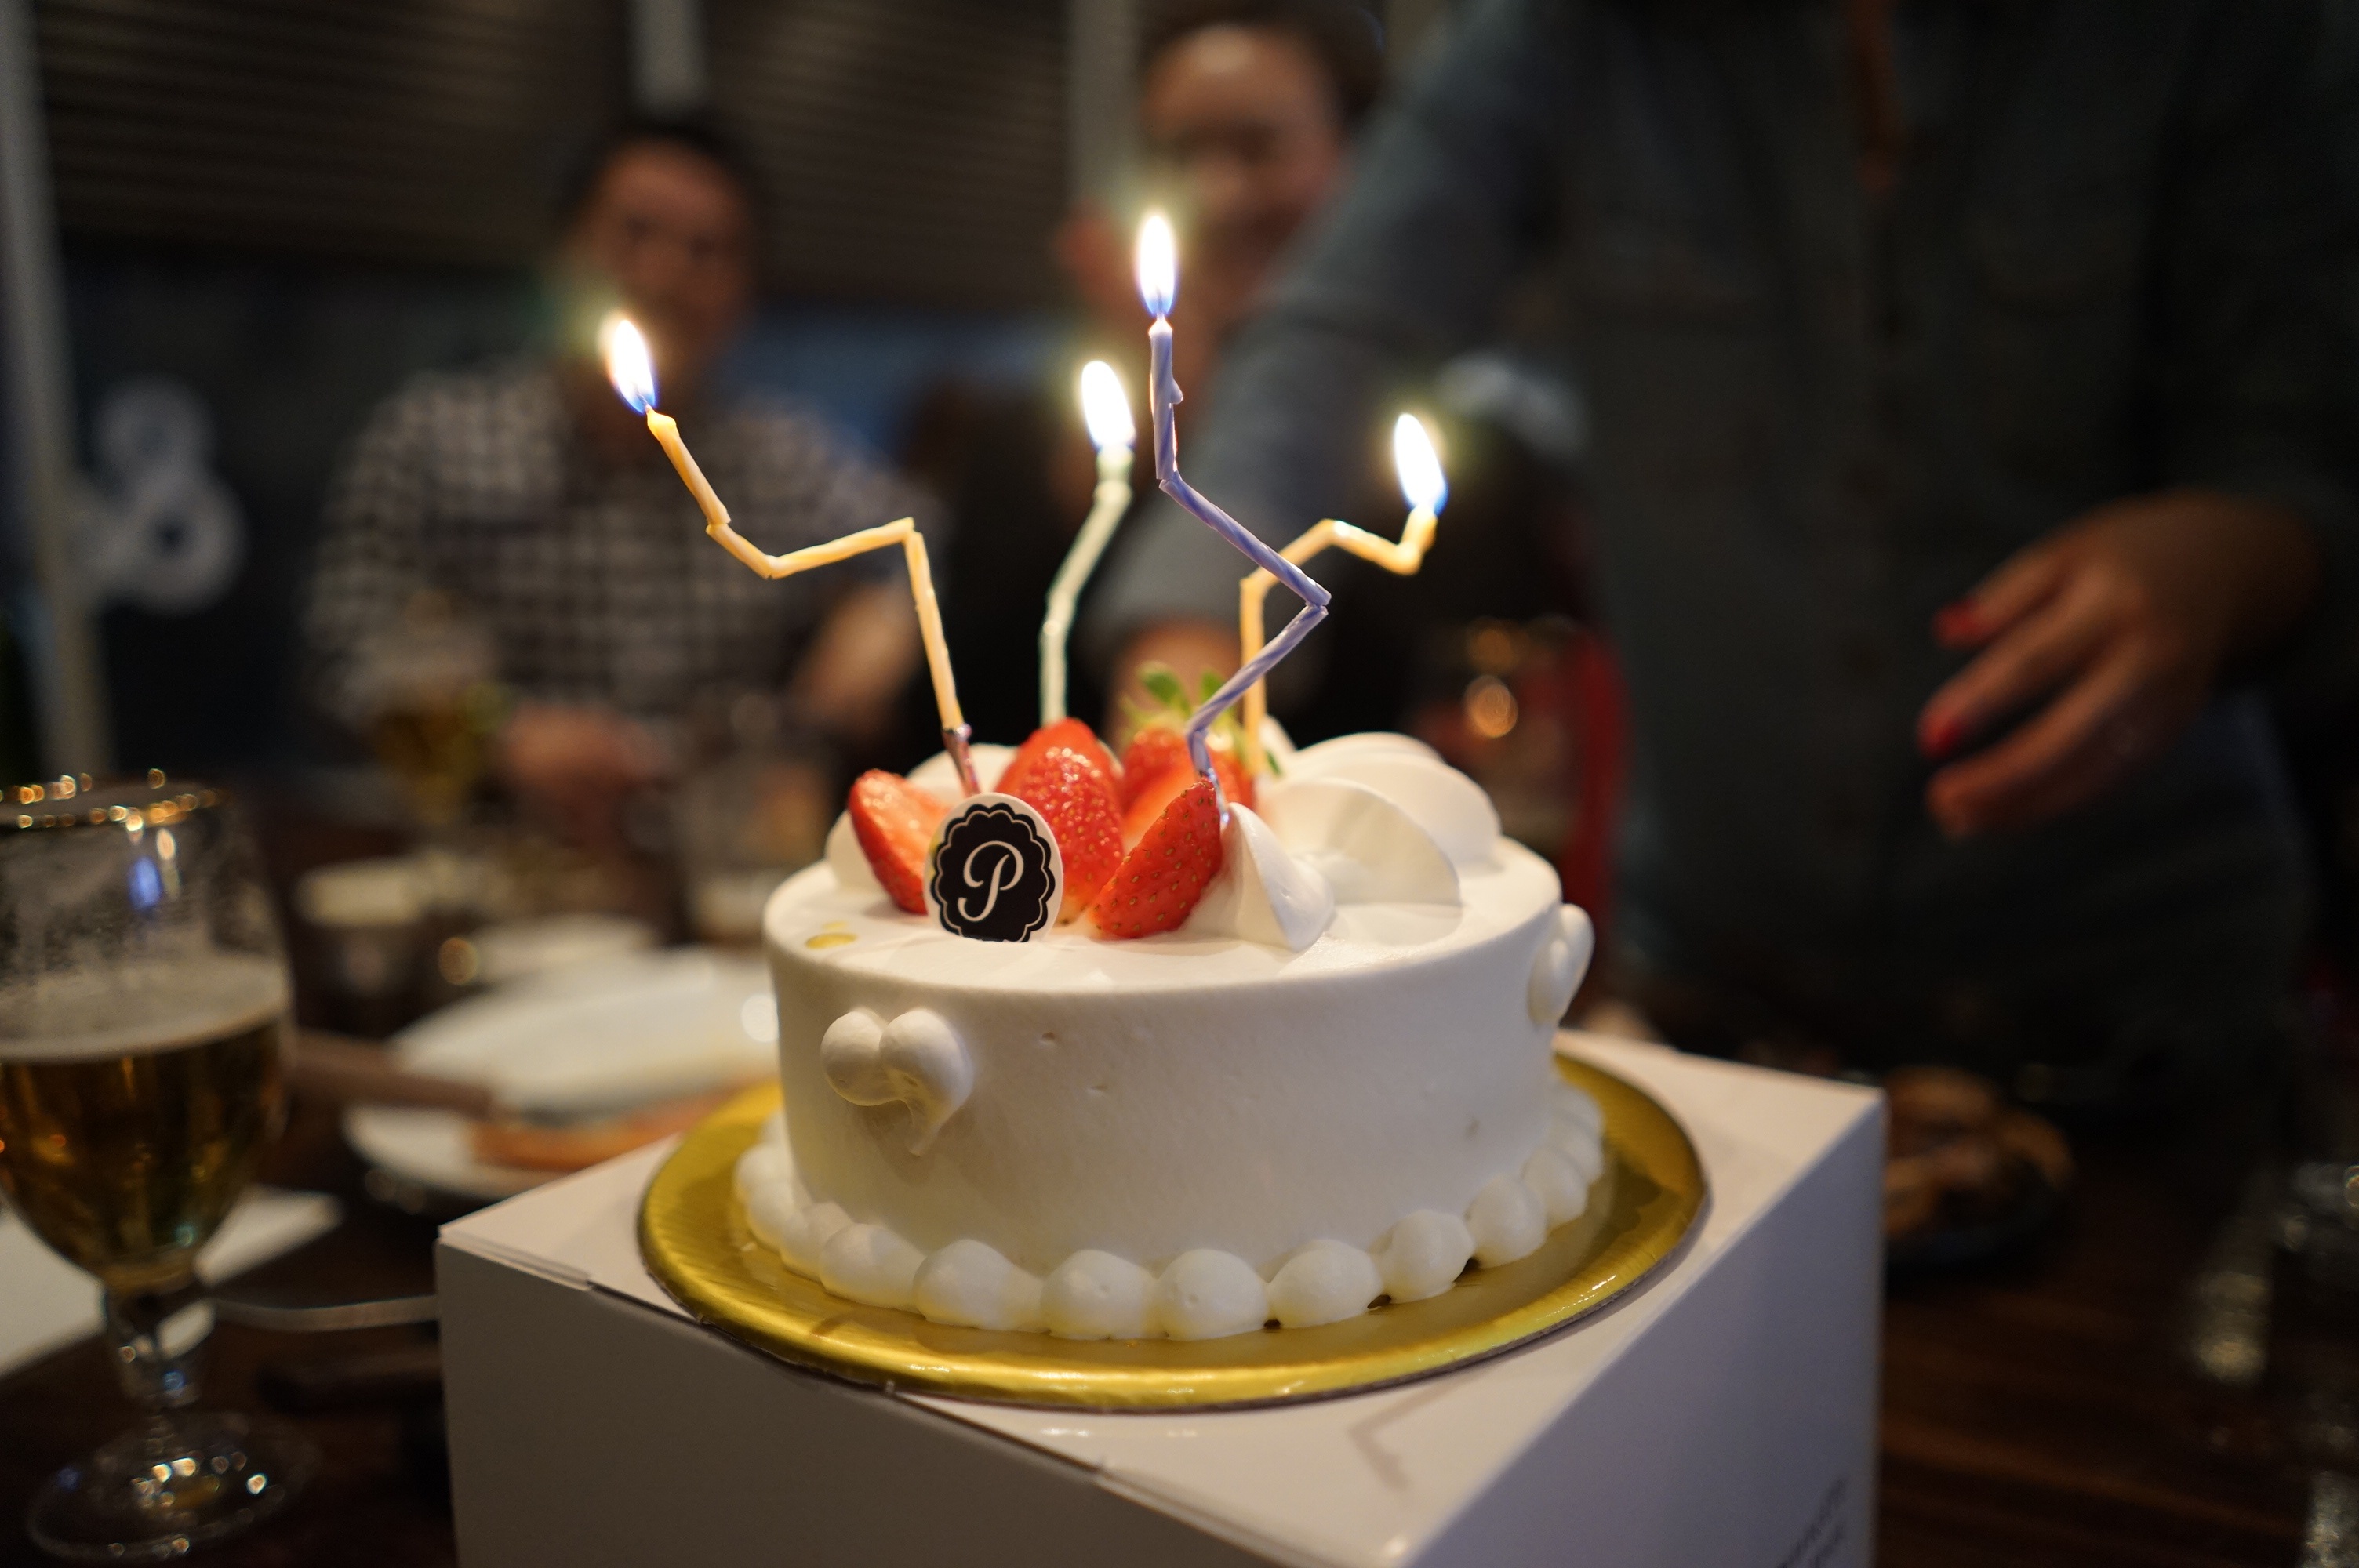
meal, food, dessert, cake, family, happy, brunch, sense, non commercial use, new days, new year's resolutions, toasty ham, please contact us using